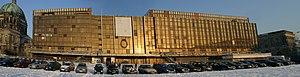
Le Palais de la République à Berlin (Allemagne).